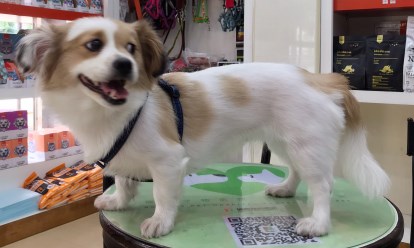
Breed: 806-n000129-papillon